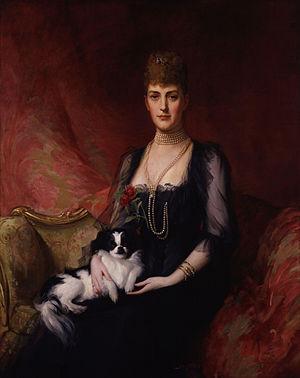
Samuel Luke Fildes est un peintre et illustrateur britannique. Né à Liverpool le 3 octobre 1843, il est mort le 28 février 1927 à Londres.